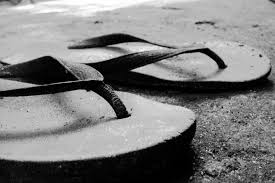
Waste category: shoes